Croatian art

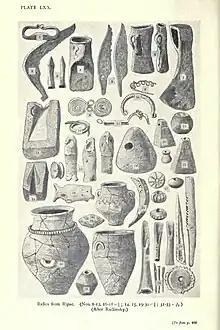
Illyrian Japodes ceramics and metalwork

The "Bronze culture" of the Illyrians, ethno-tribal groups with distinct cultures, and art forms started to emerge from the cultures of the Copper Age. These Illyrian ethno-tribal areas were found in present-day Croatia, and Bosnia and Hercegovina. From the 7th Century BC, "iron" replaced bronze for tools and implements, only jewellery and art objects were still made out of bronze. The Celtic Hallstatt culture which bordered the Balkan region where the Illyrian ethno-tribal groups were living influenced them, but the Illyrian ethno-tribal groups formed their regional centers slightly differently.